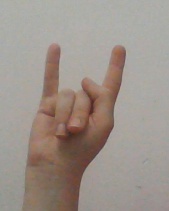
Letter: la